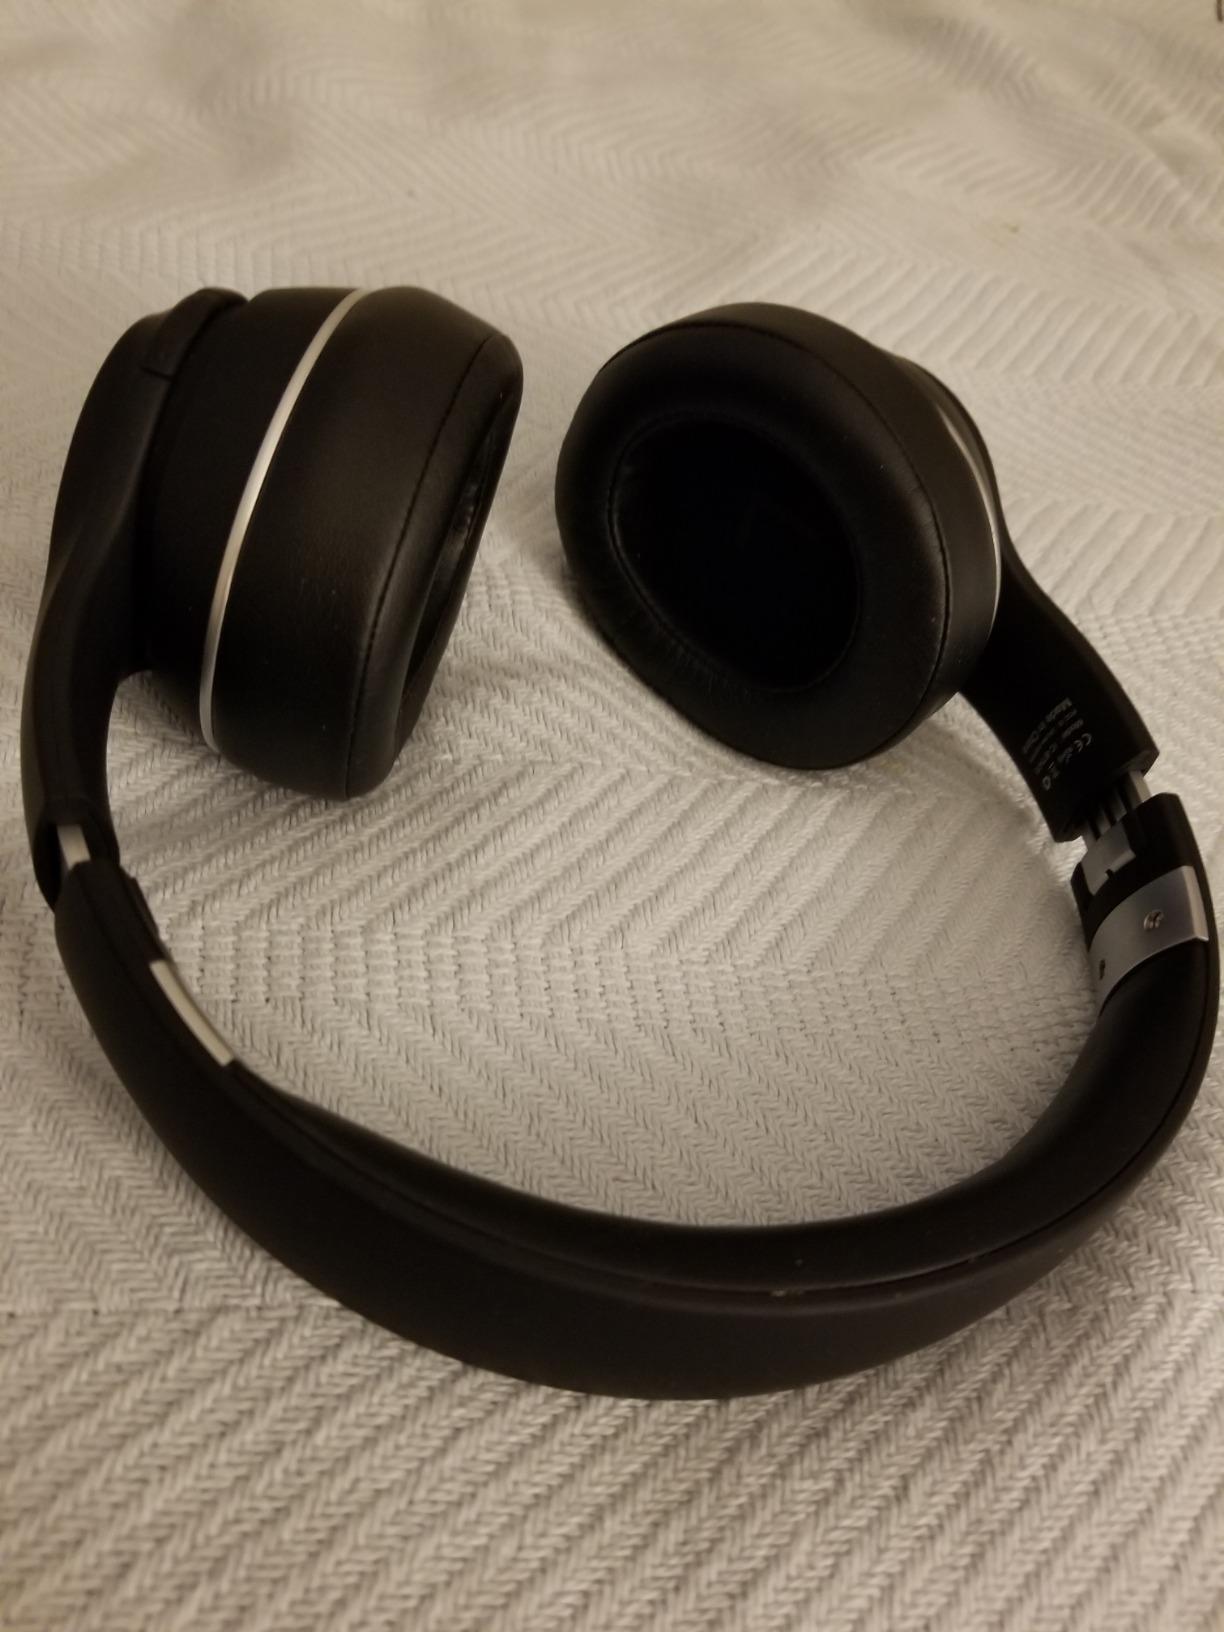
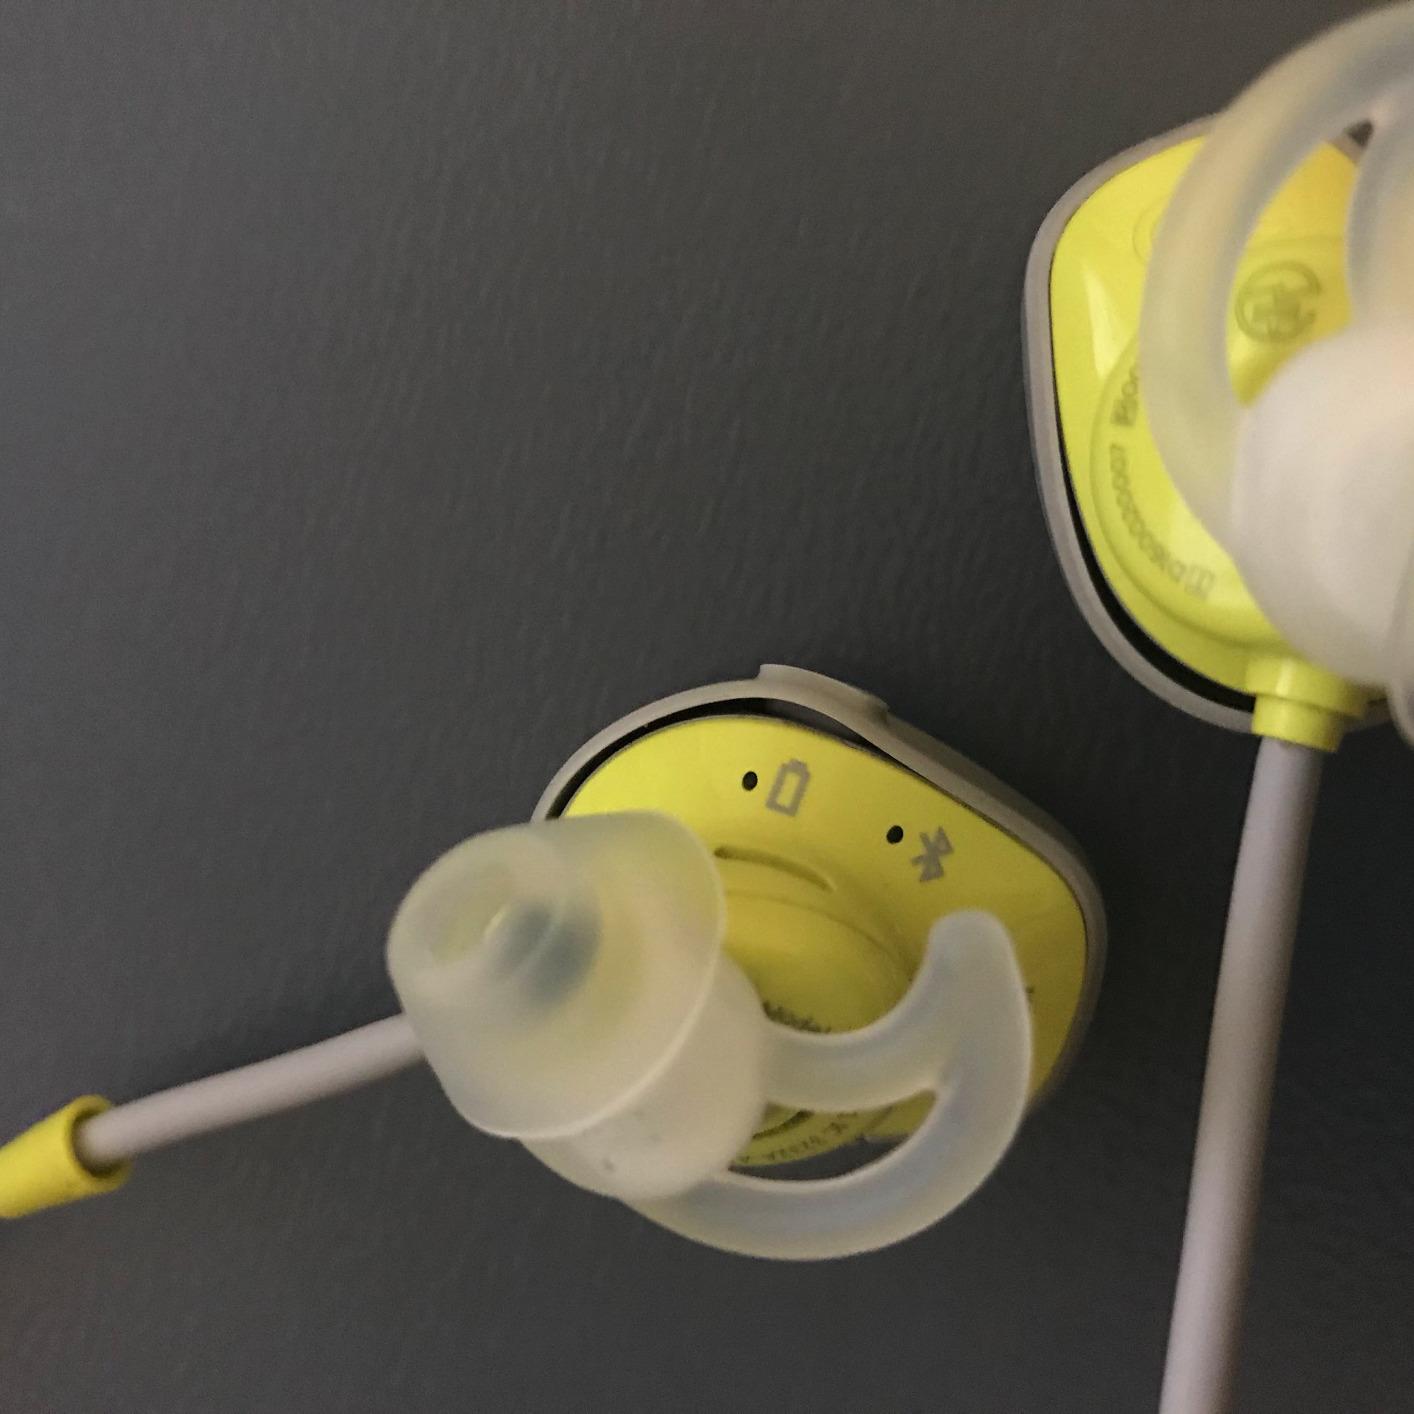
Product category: headphones
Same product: no